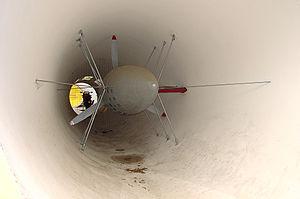
Soufflerie de Mandello
Moto Guzzi est un constructeur de motos italien situé dans la région du lac de Côme, en Lombardie.